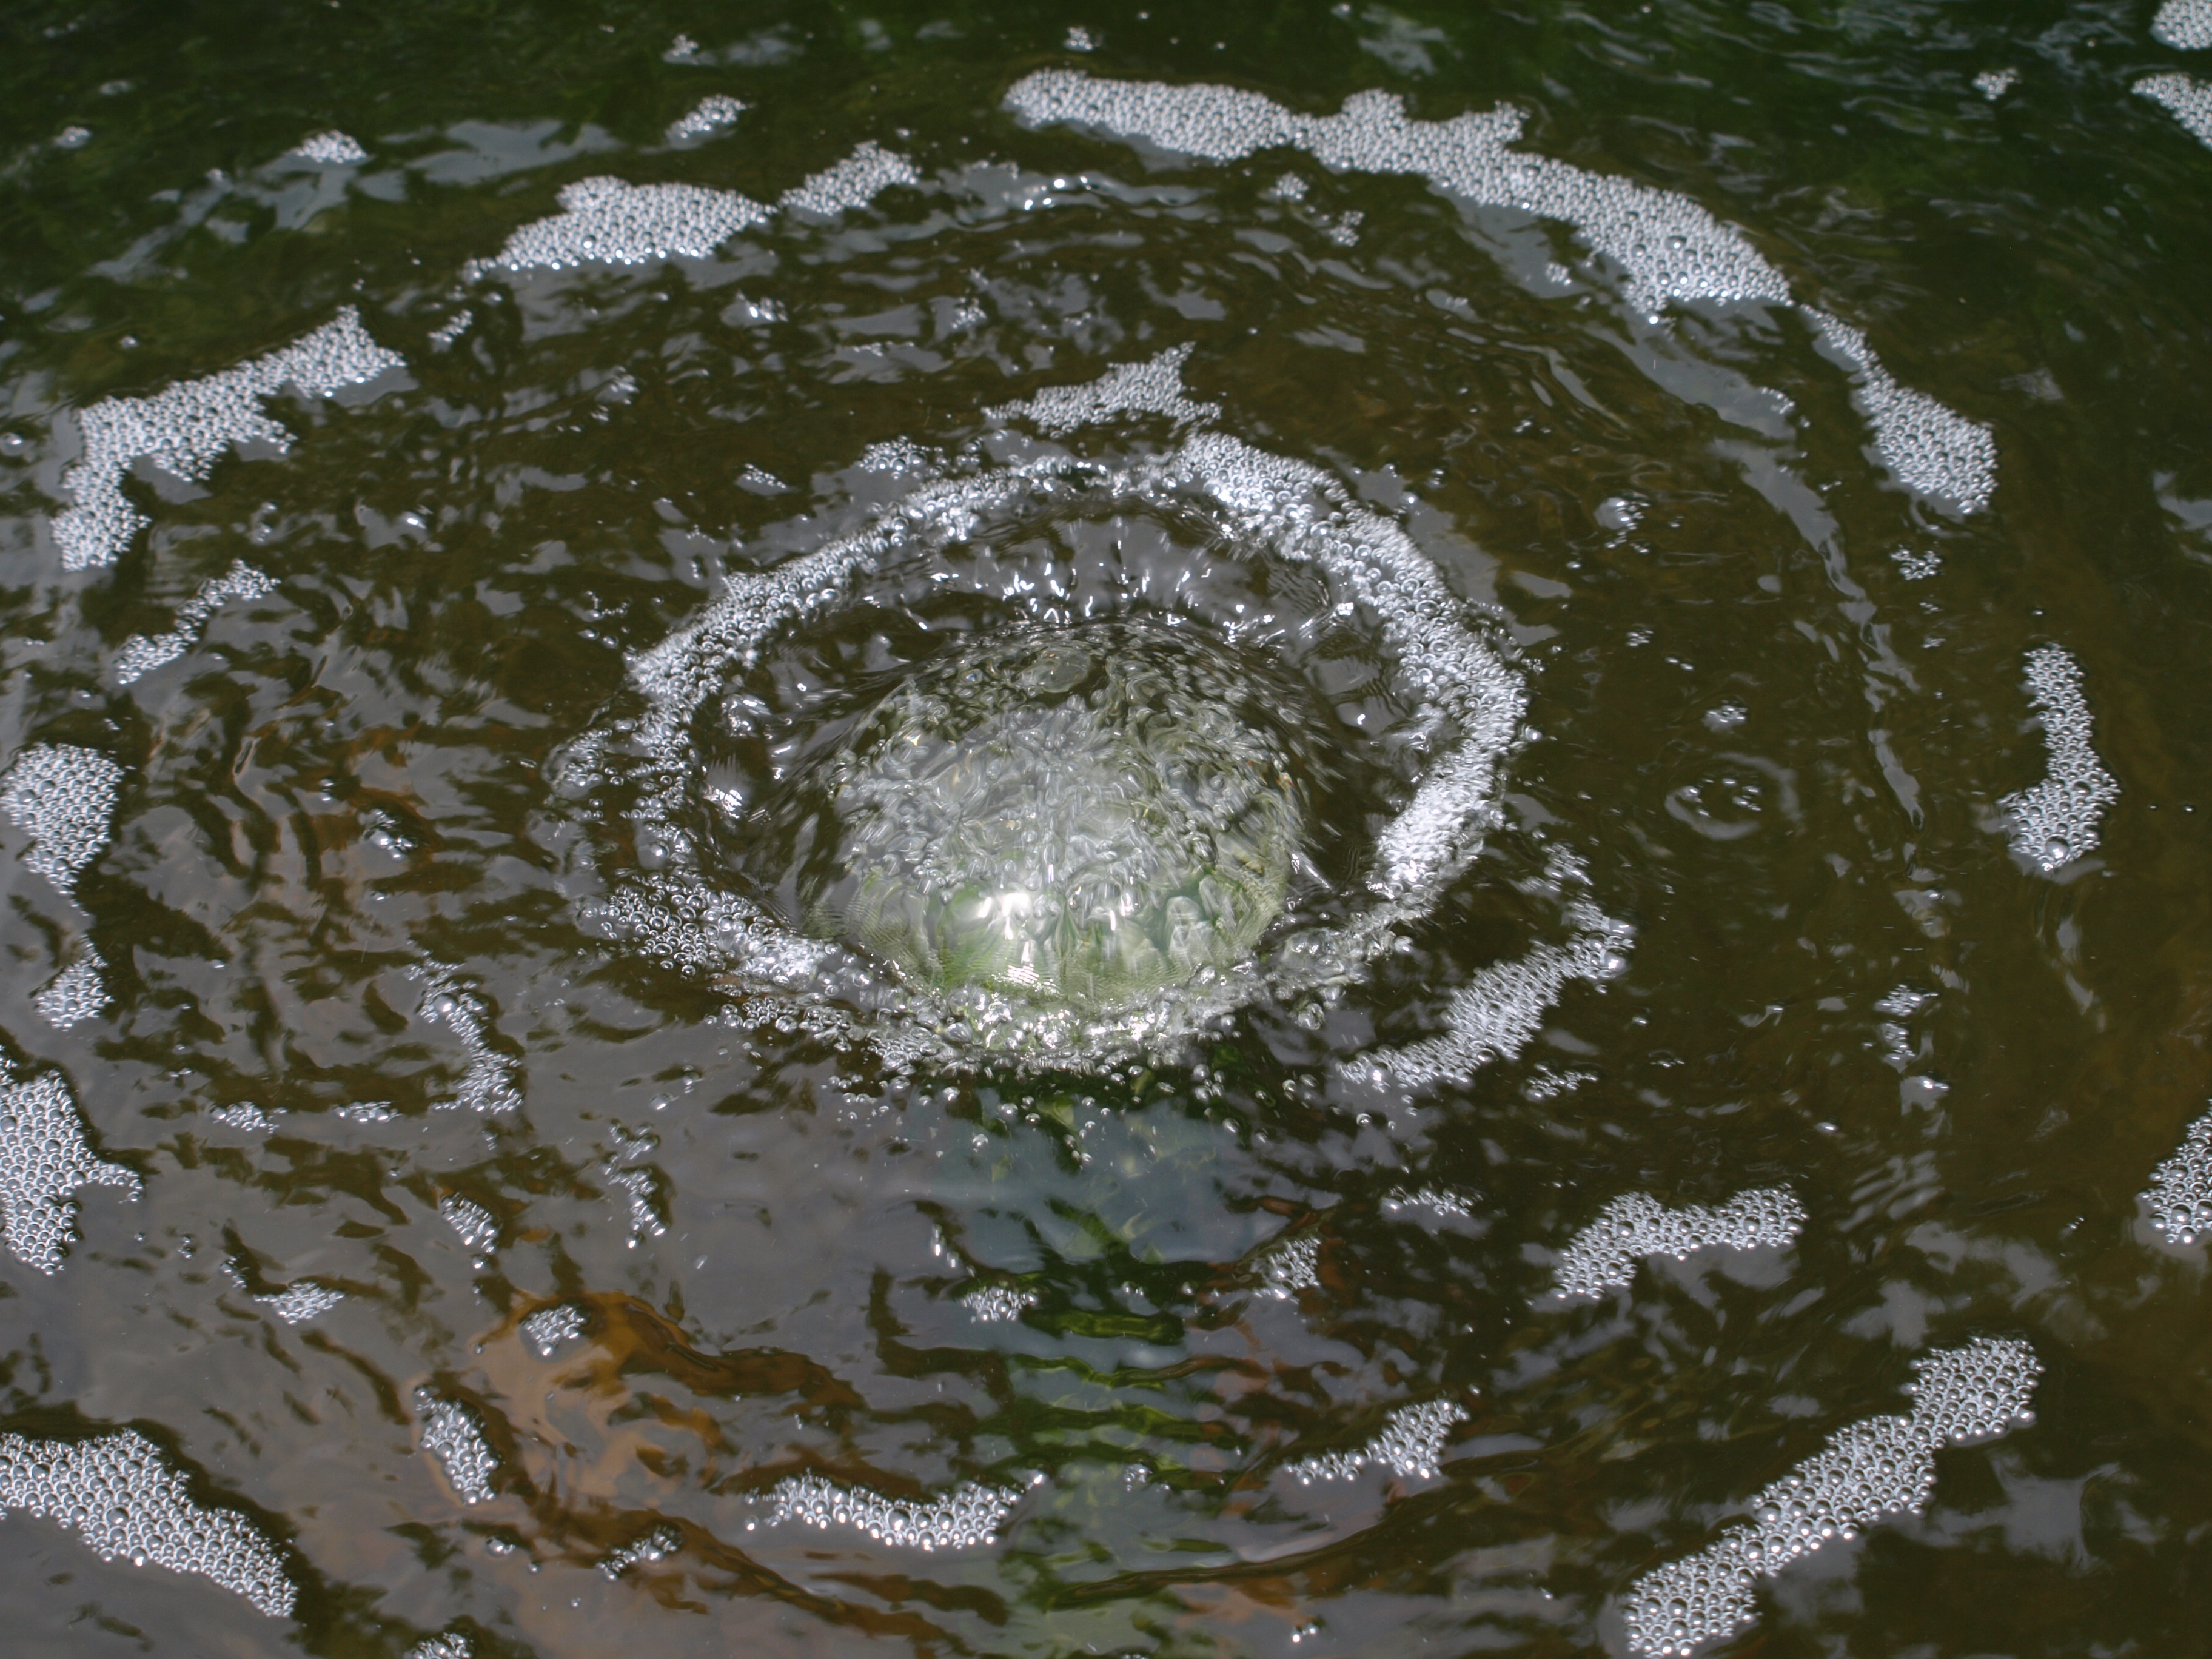
water, nature, liquid, ripple, pond, stream, reflection, circle, ripples, fountain